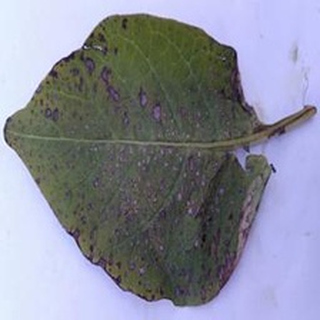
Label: potato_early_blight